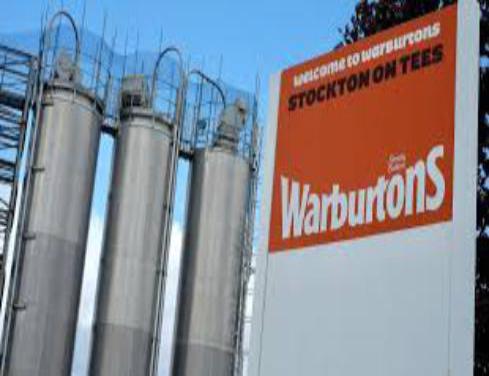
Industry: Food